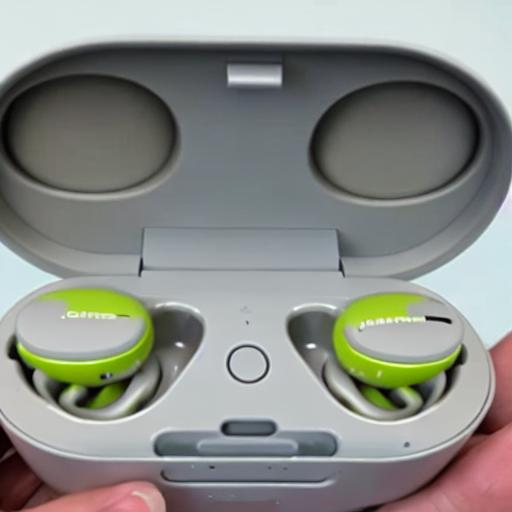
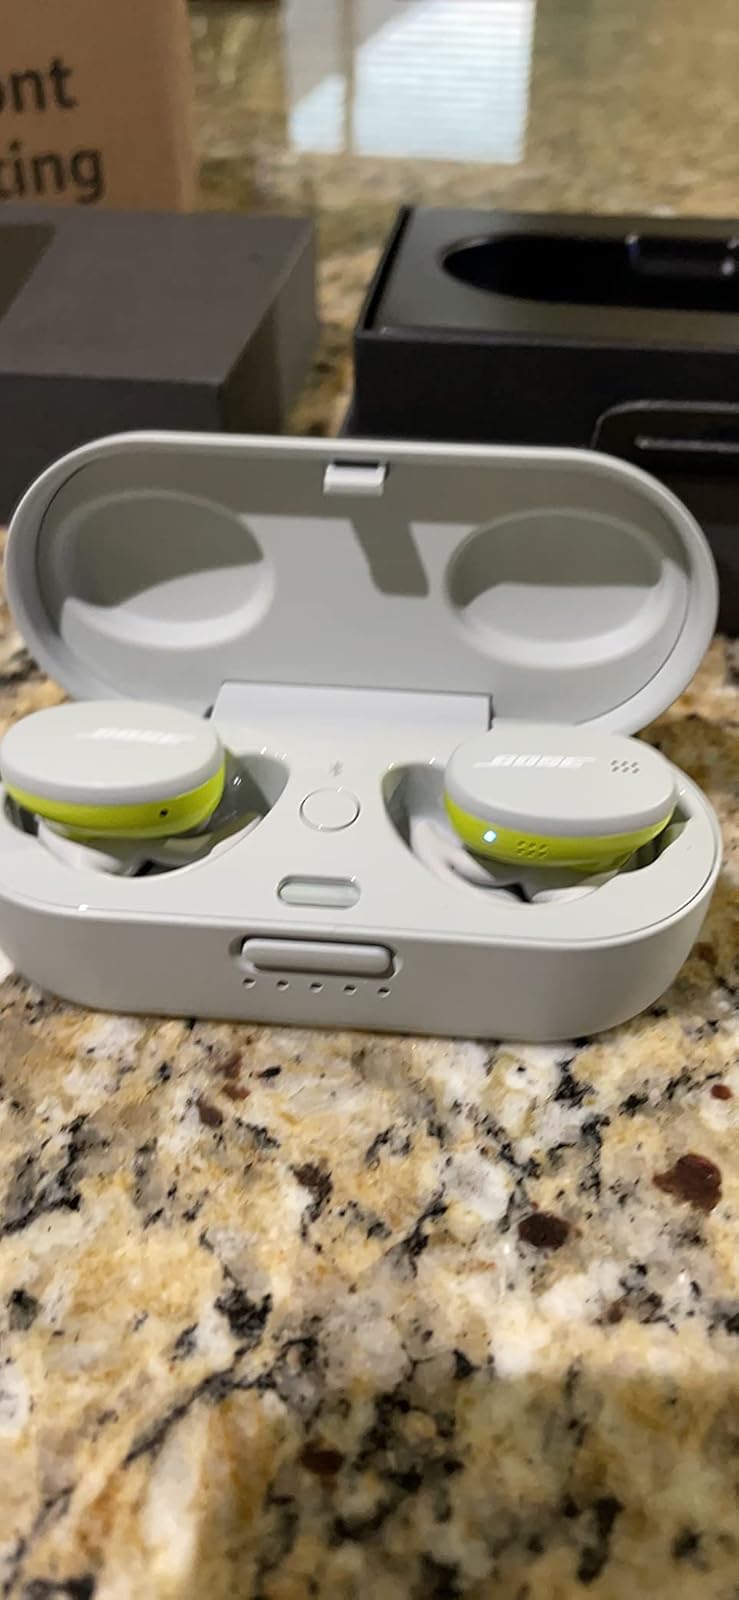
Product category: earbuds
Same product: no